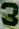
Number: 3